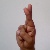
The image shows a hand gesture representing the letter 'R' in Indian Sign Language.